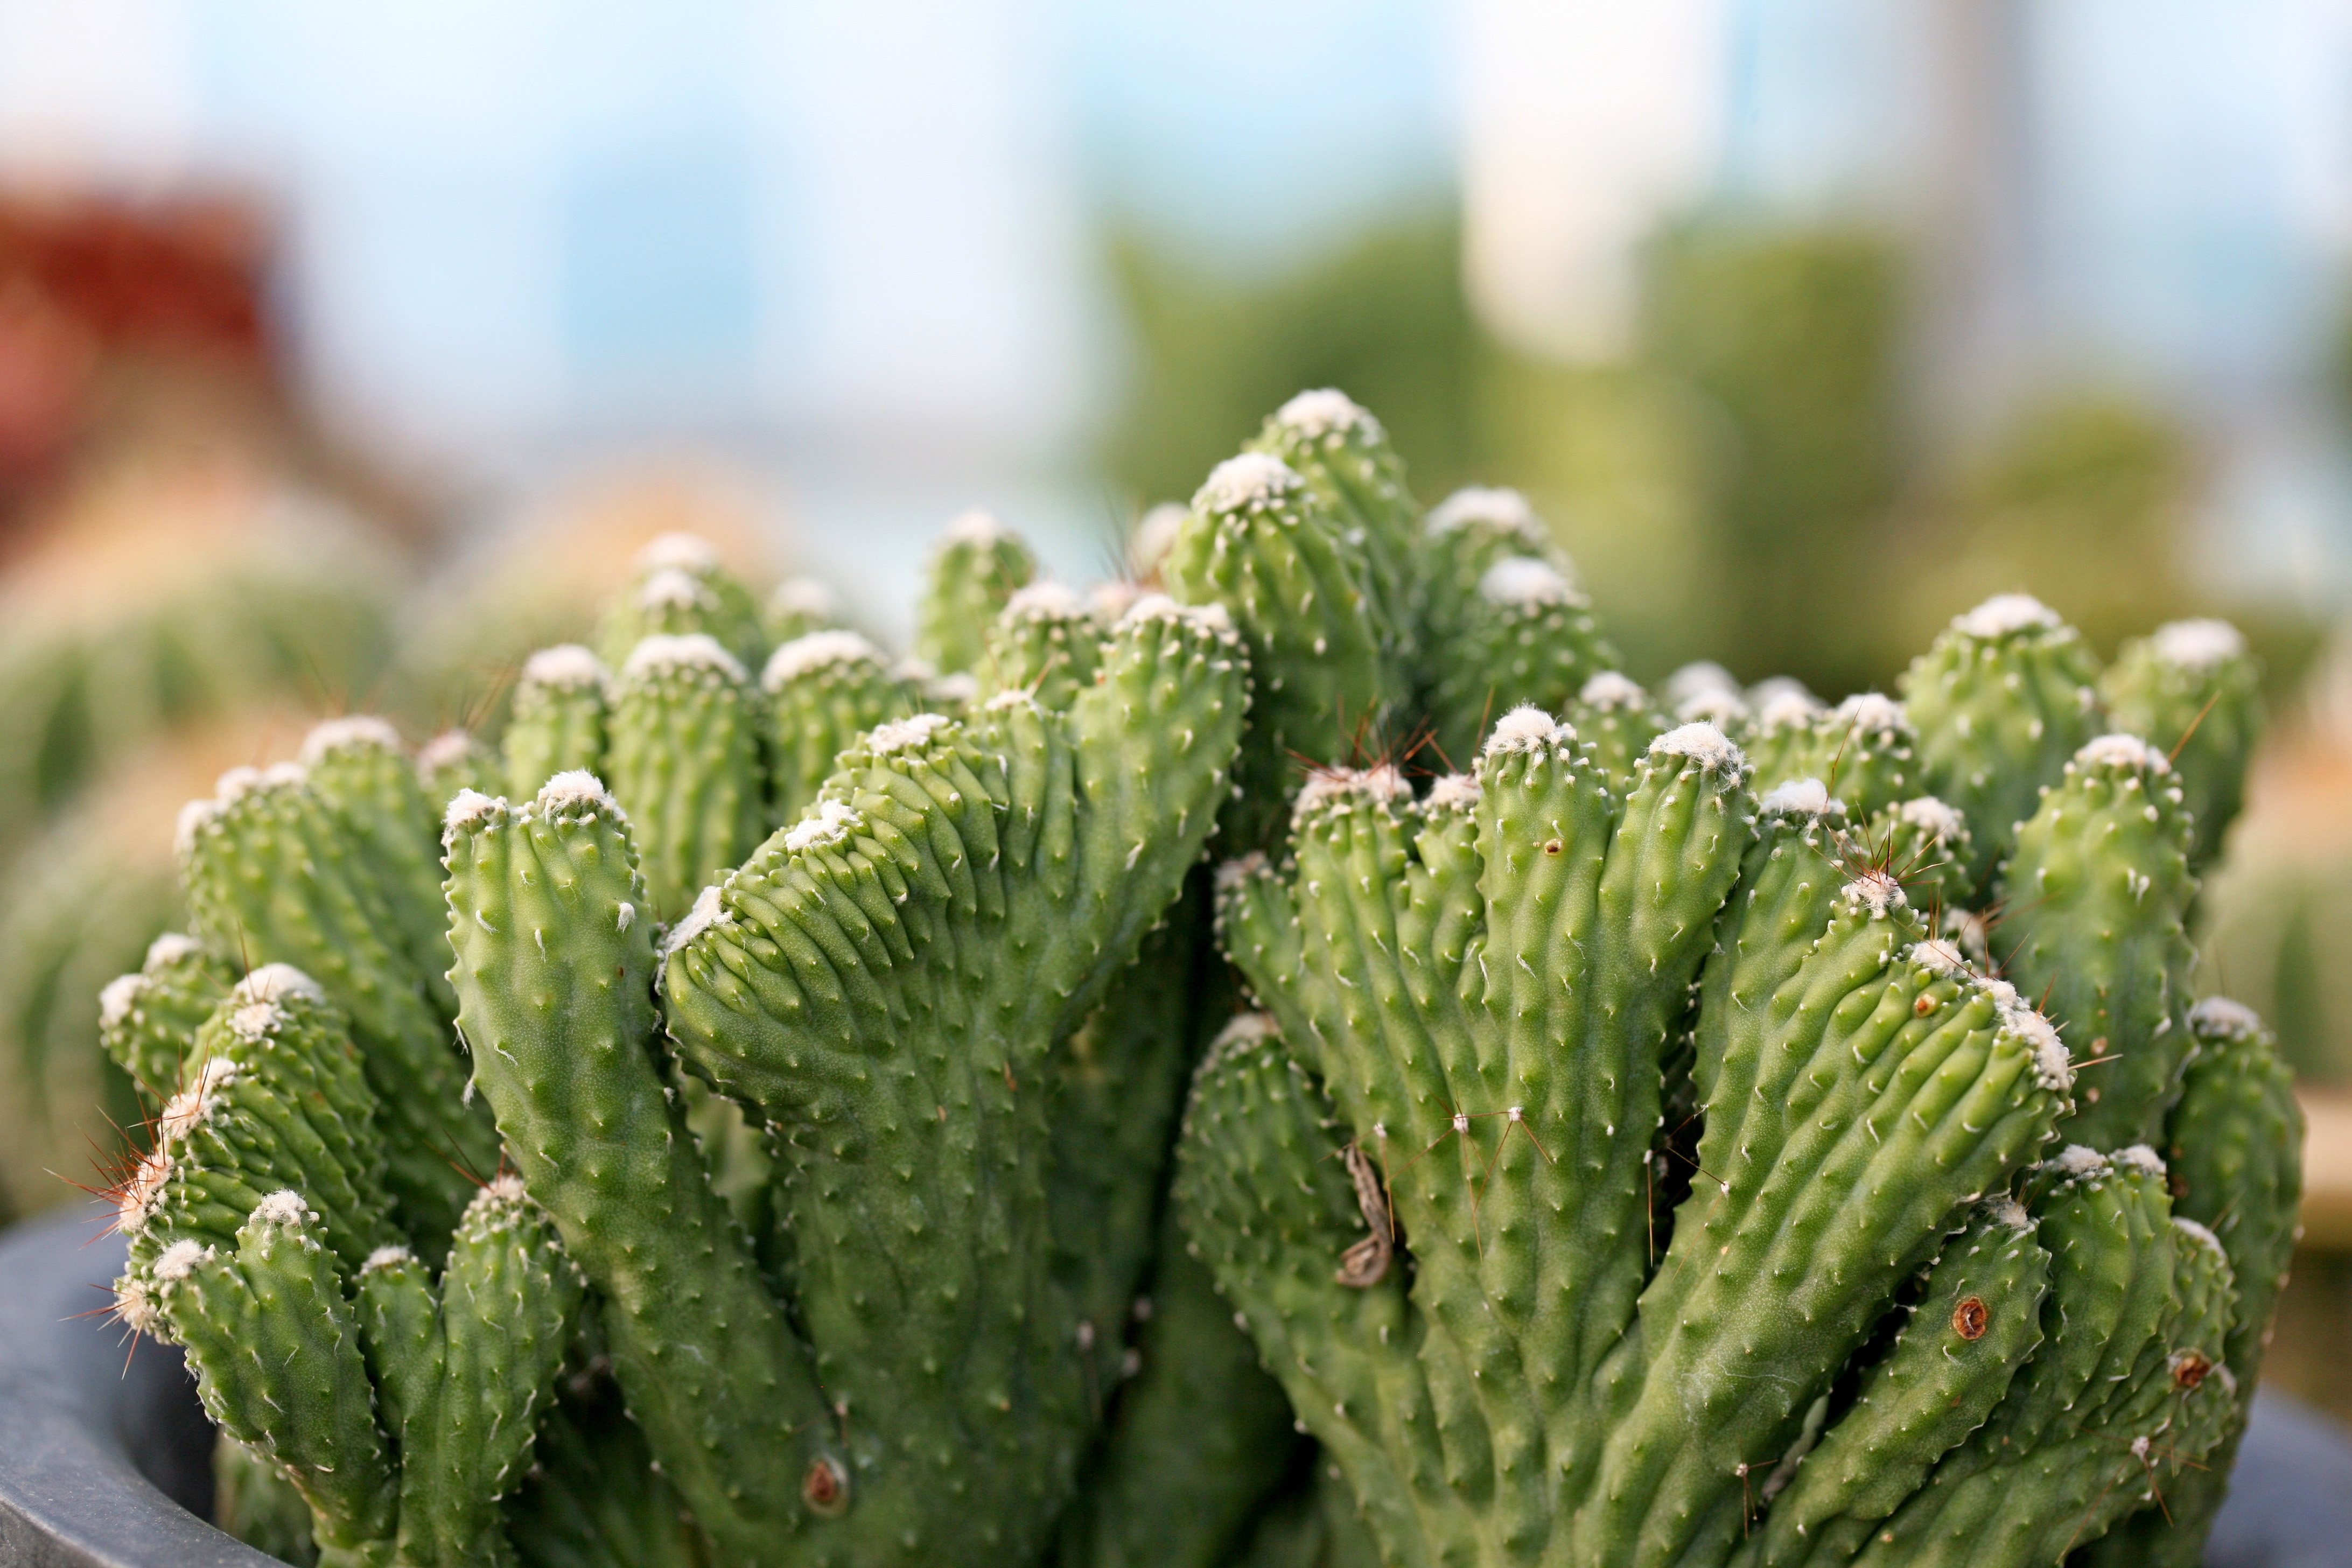
nature, cactus, plant, leaf, flower, food, green, produce, vegetable, botany, succulent, garden, greenhouse, potted plant, broccoli, plants, flowers, makro, botanical garden, macro photography, affix, a flower garden, a fleshy plant, fleshy in this, mini potted, land plant, leaf vegetable